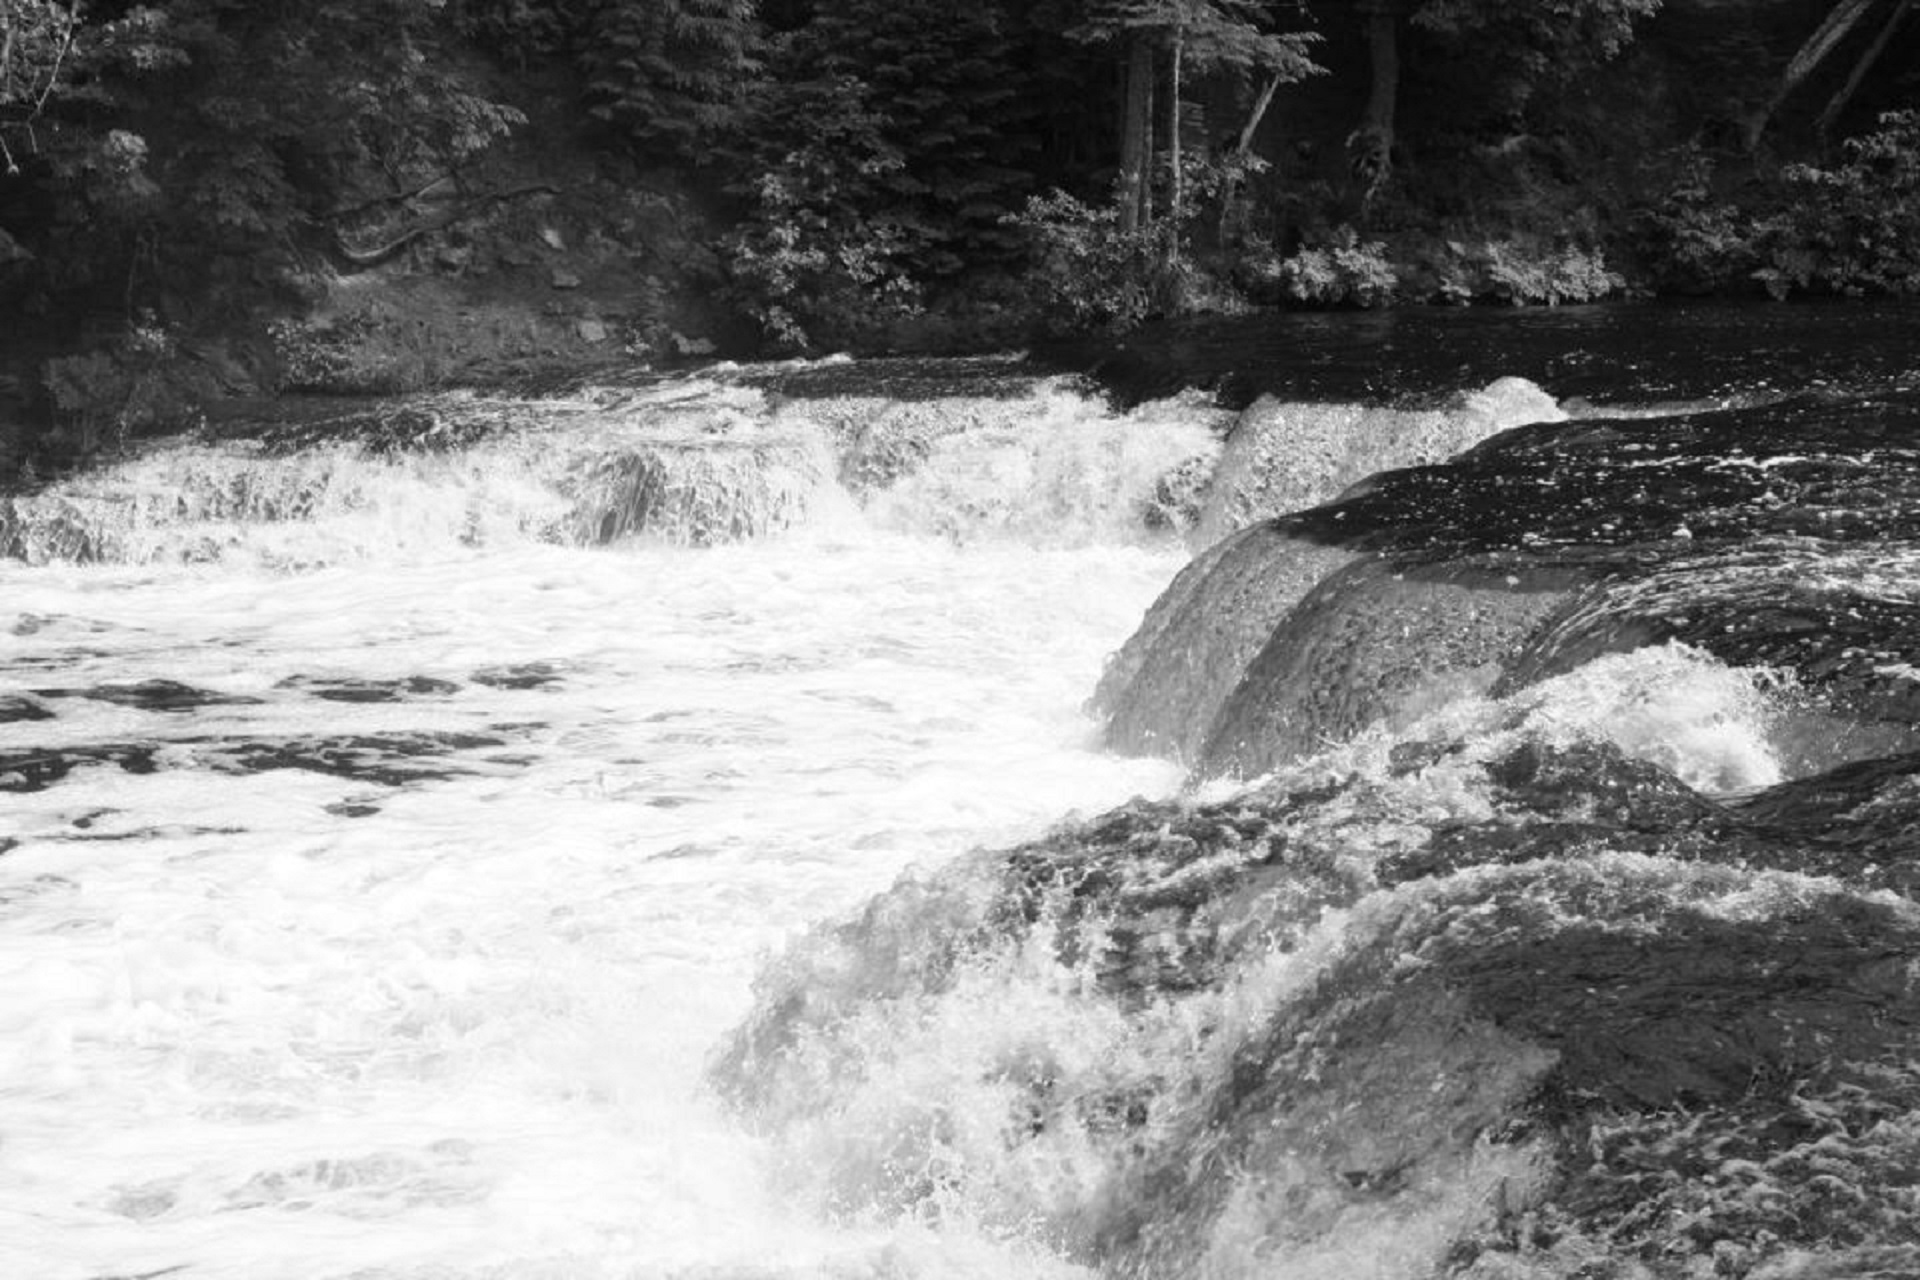
landscape, water, nature, rock, waterfall, black and white, fall, wave, wet, river, wild, stream, scenery, rapid, monochrome, body of water, water feature, watercourse, monochrome photography, geological phenomenon, wind wave